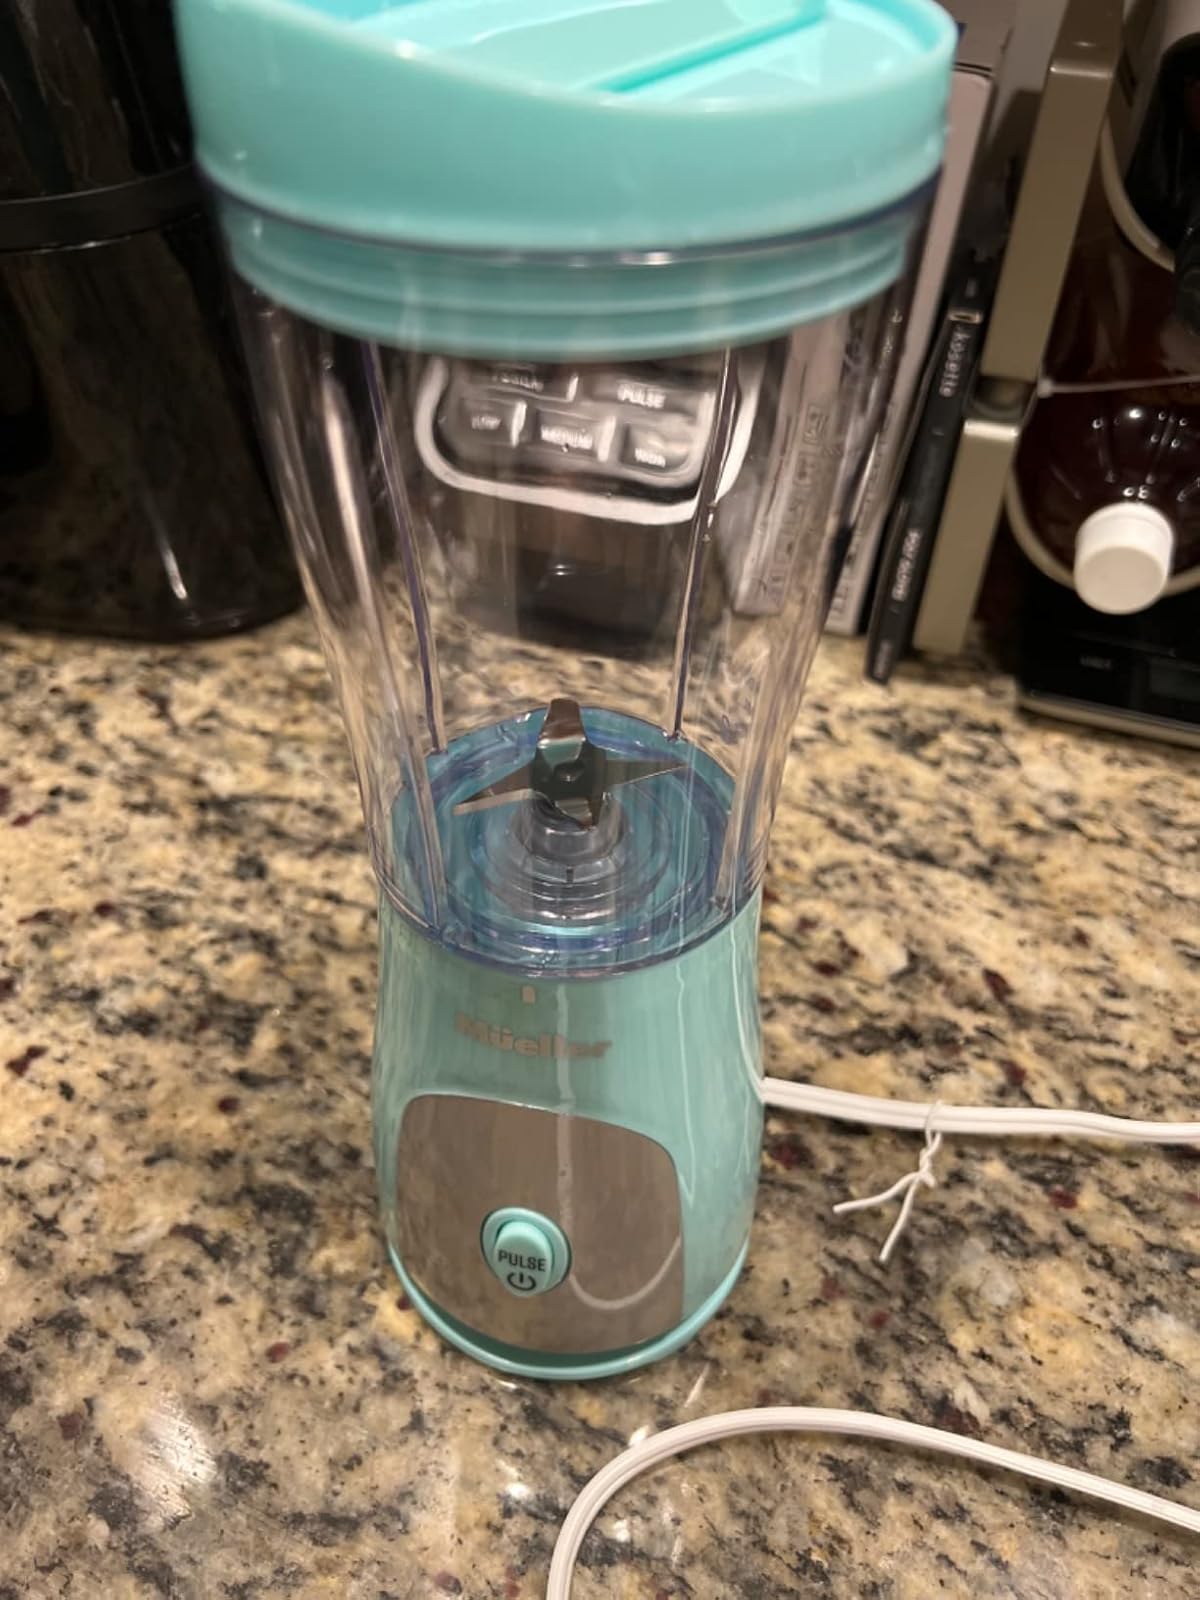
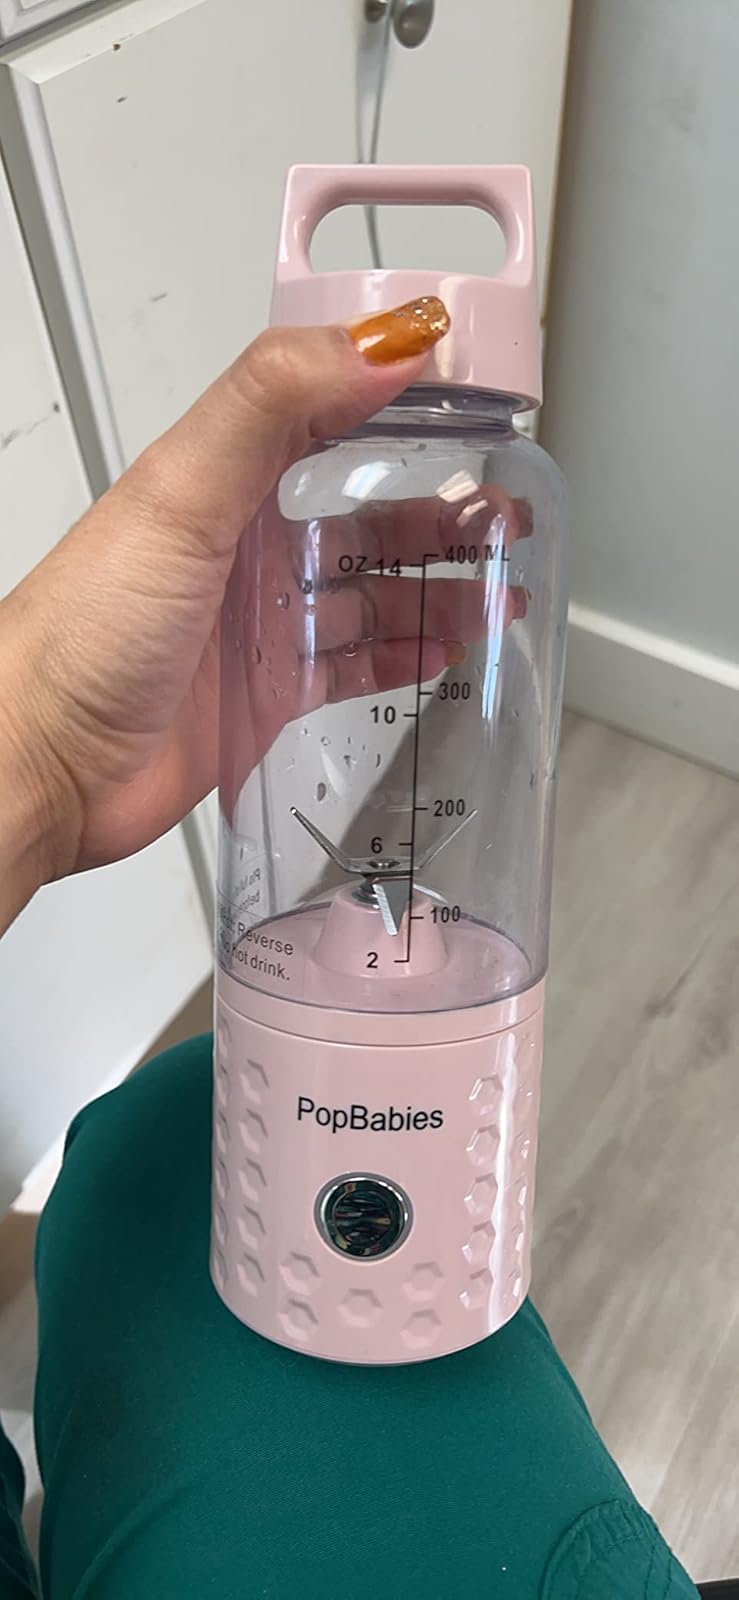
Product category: items_blender
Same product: no